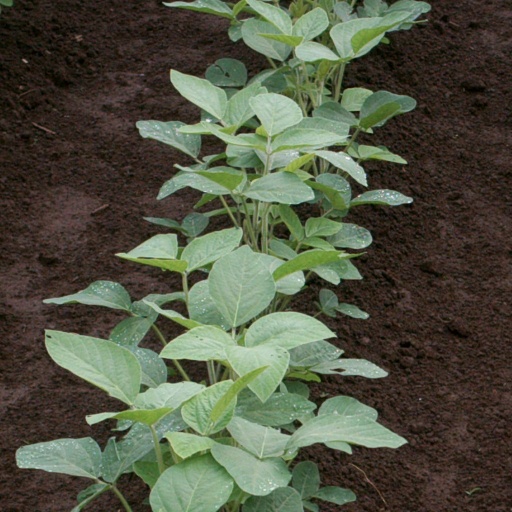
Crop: soybean